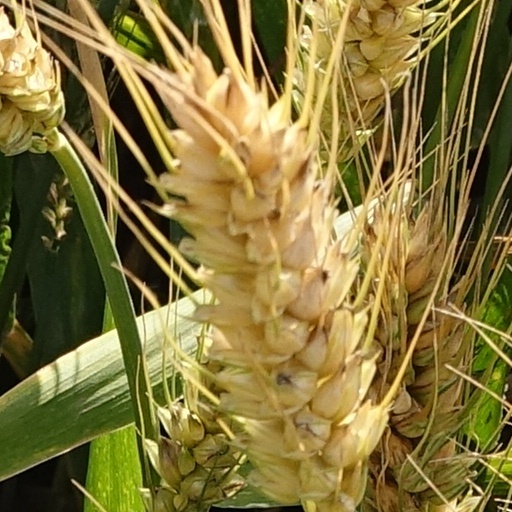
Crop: wheat